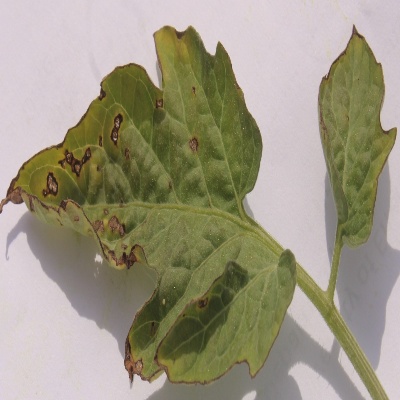
Crop: Tomato
Condition: septoria leaf spot